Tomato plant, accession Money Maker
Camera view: tilt-top (135 deg); turntable rotation: 210 degrees
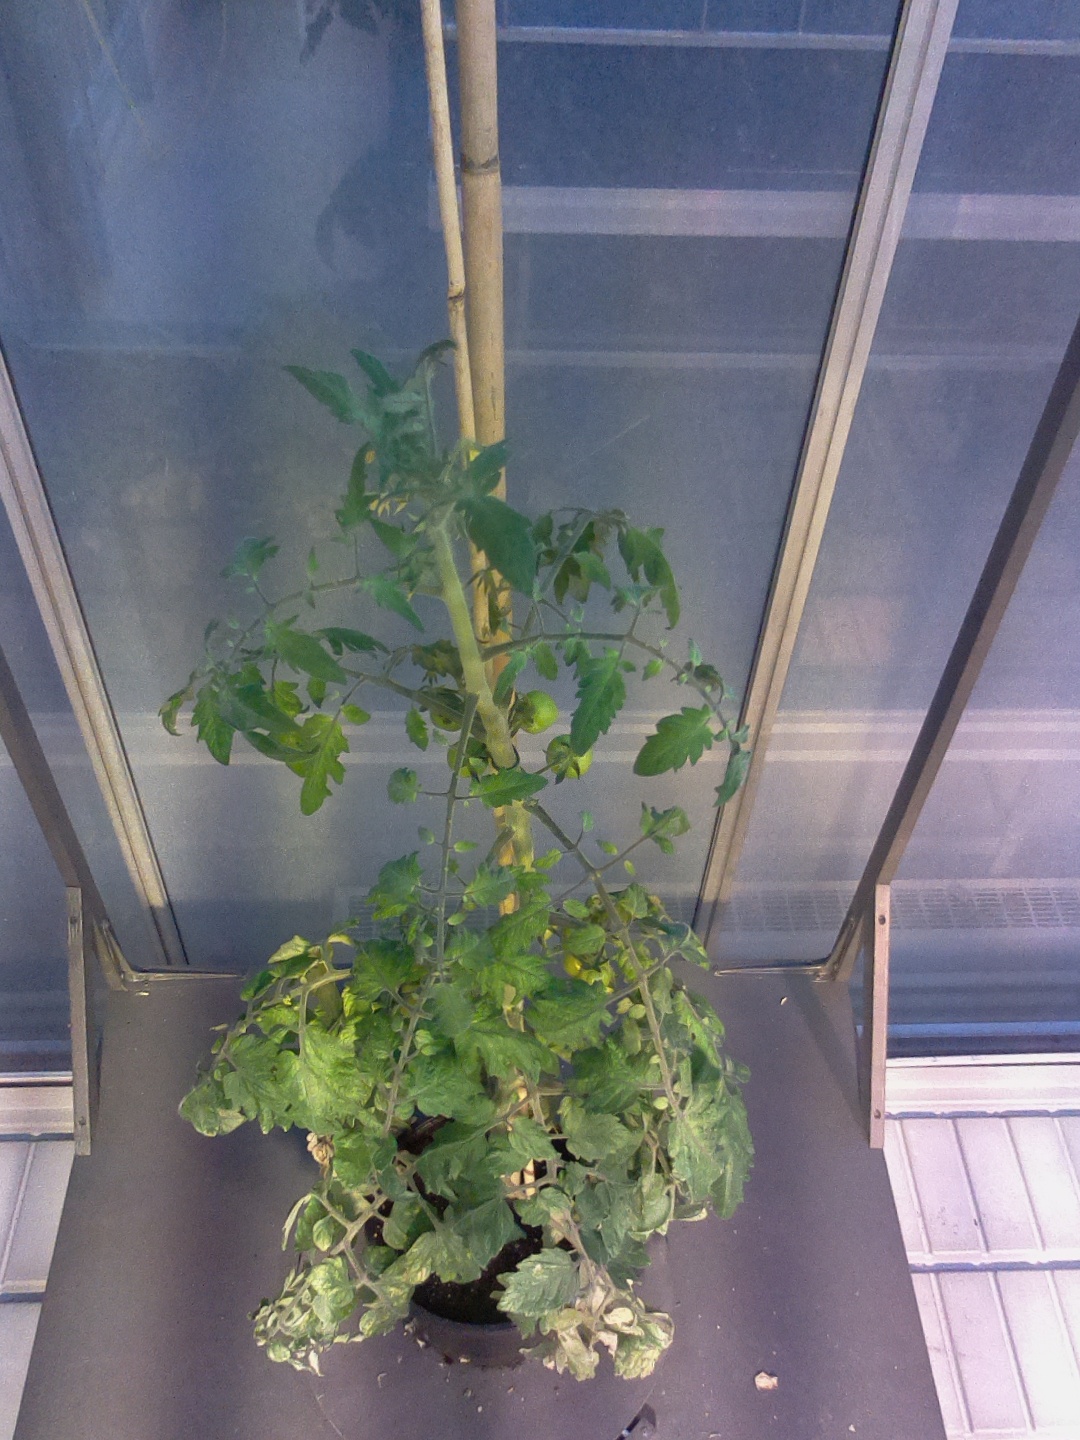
BBCH growth stage 73: 30%-40% of final fruit size